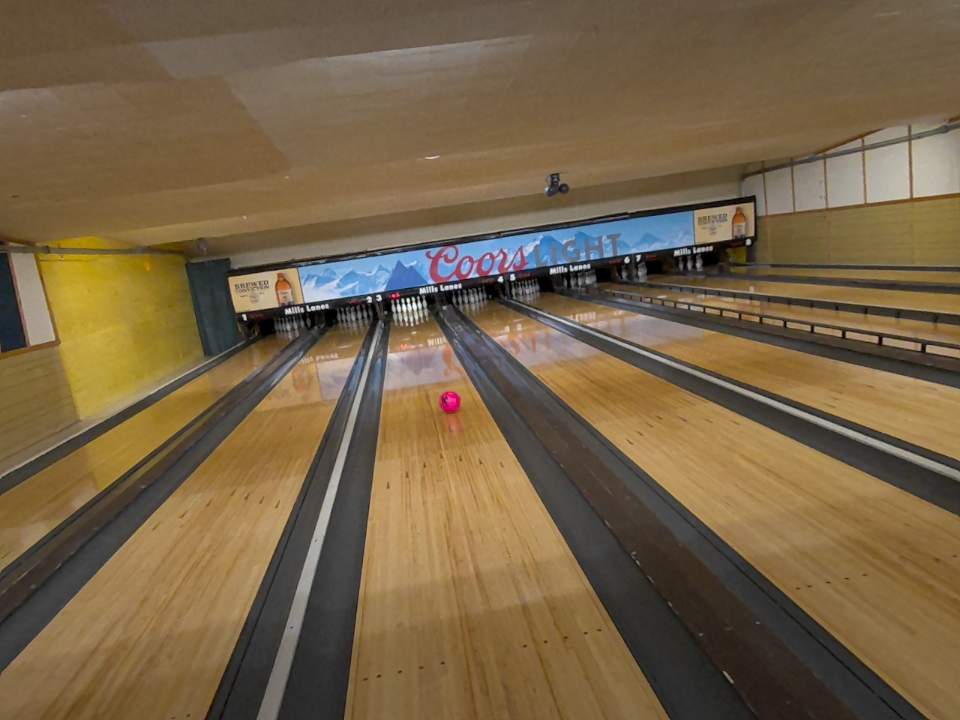
Object: bowling_ball